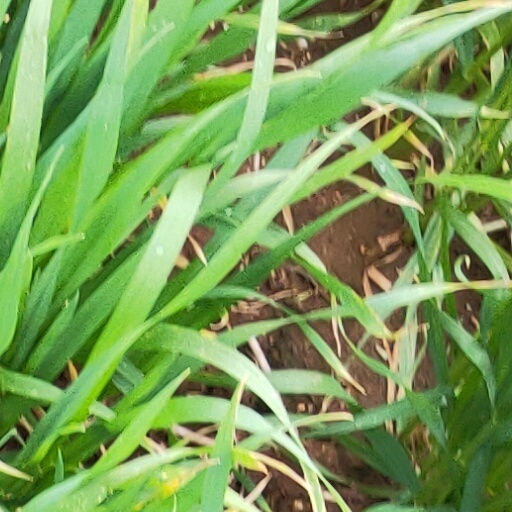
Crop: wheat